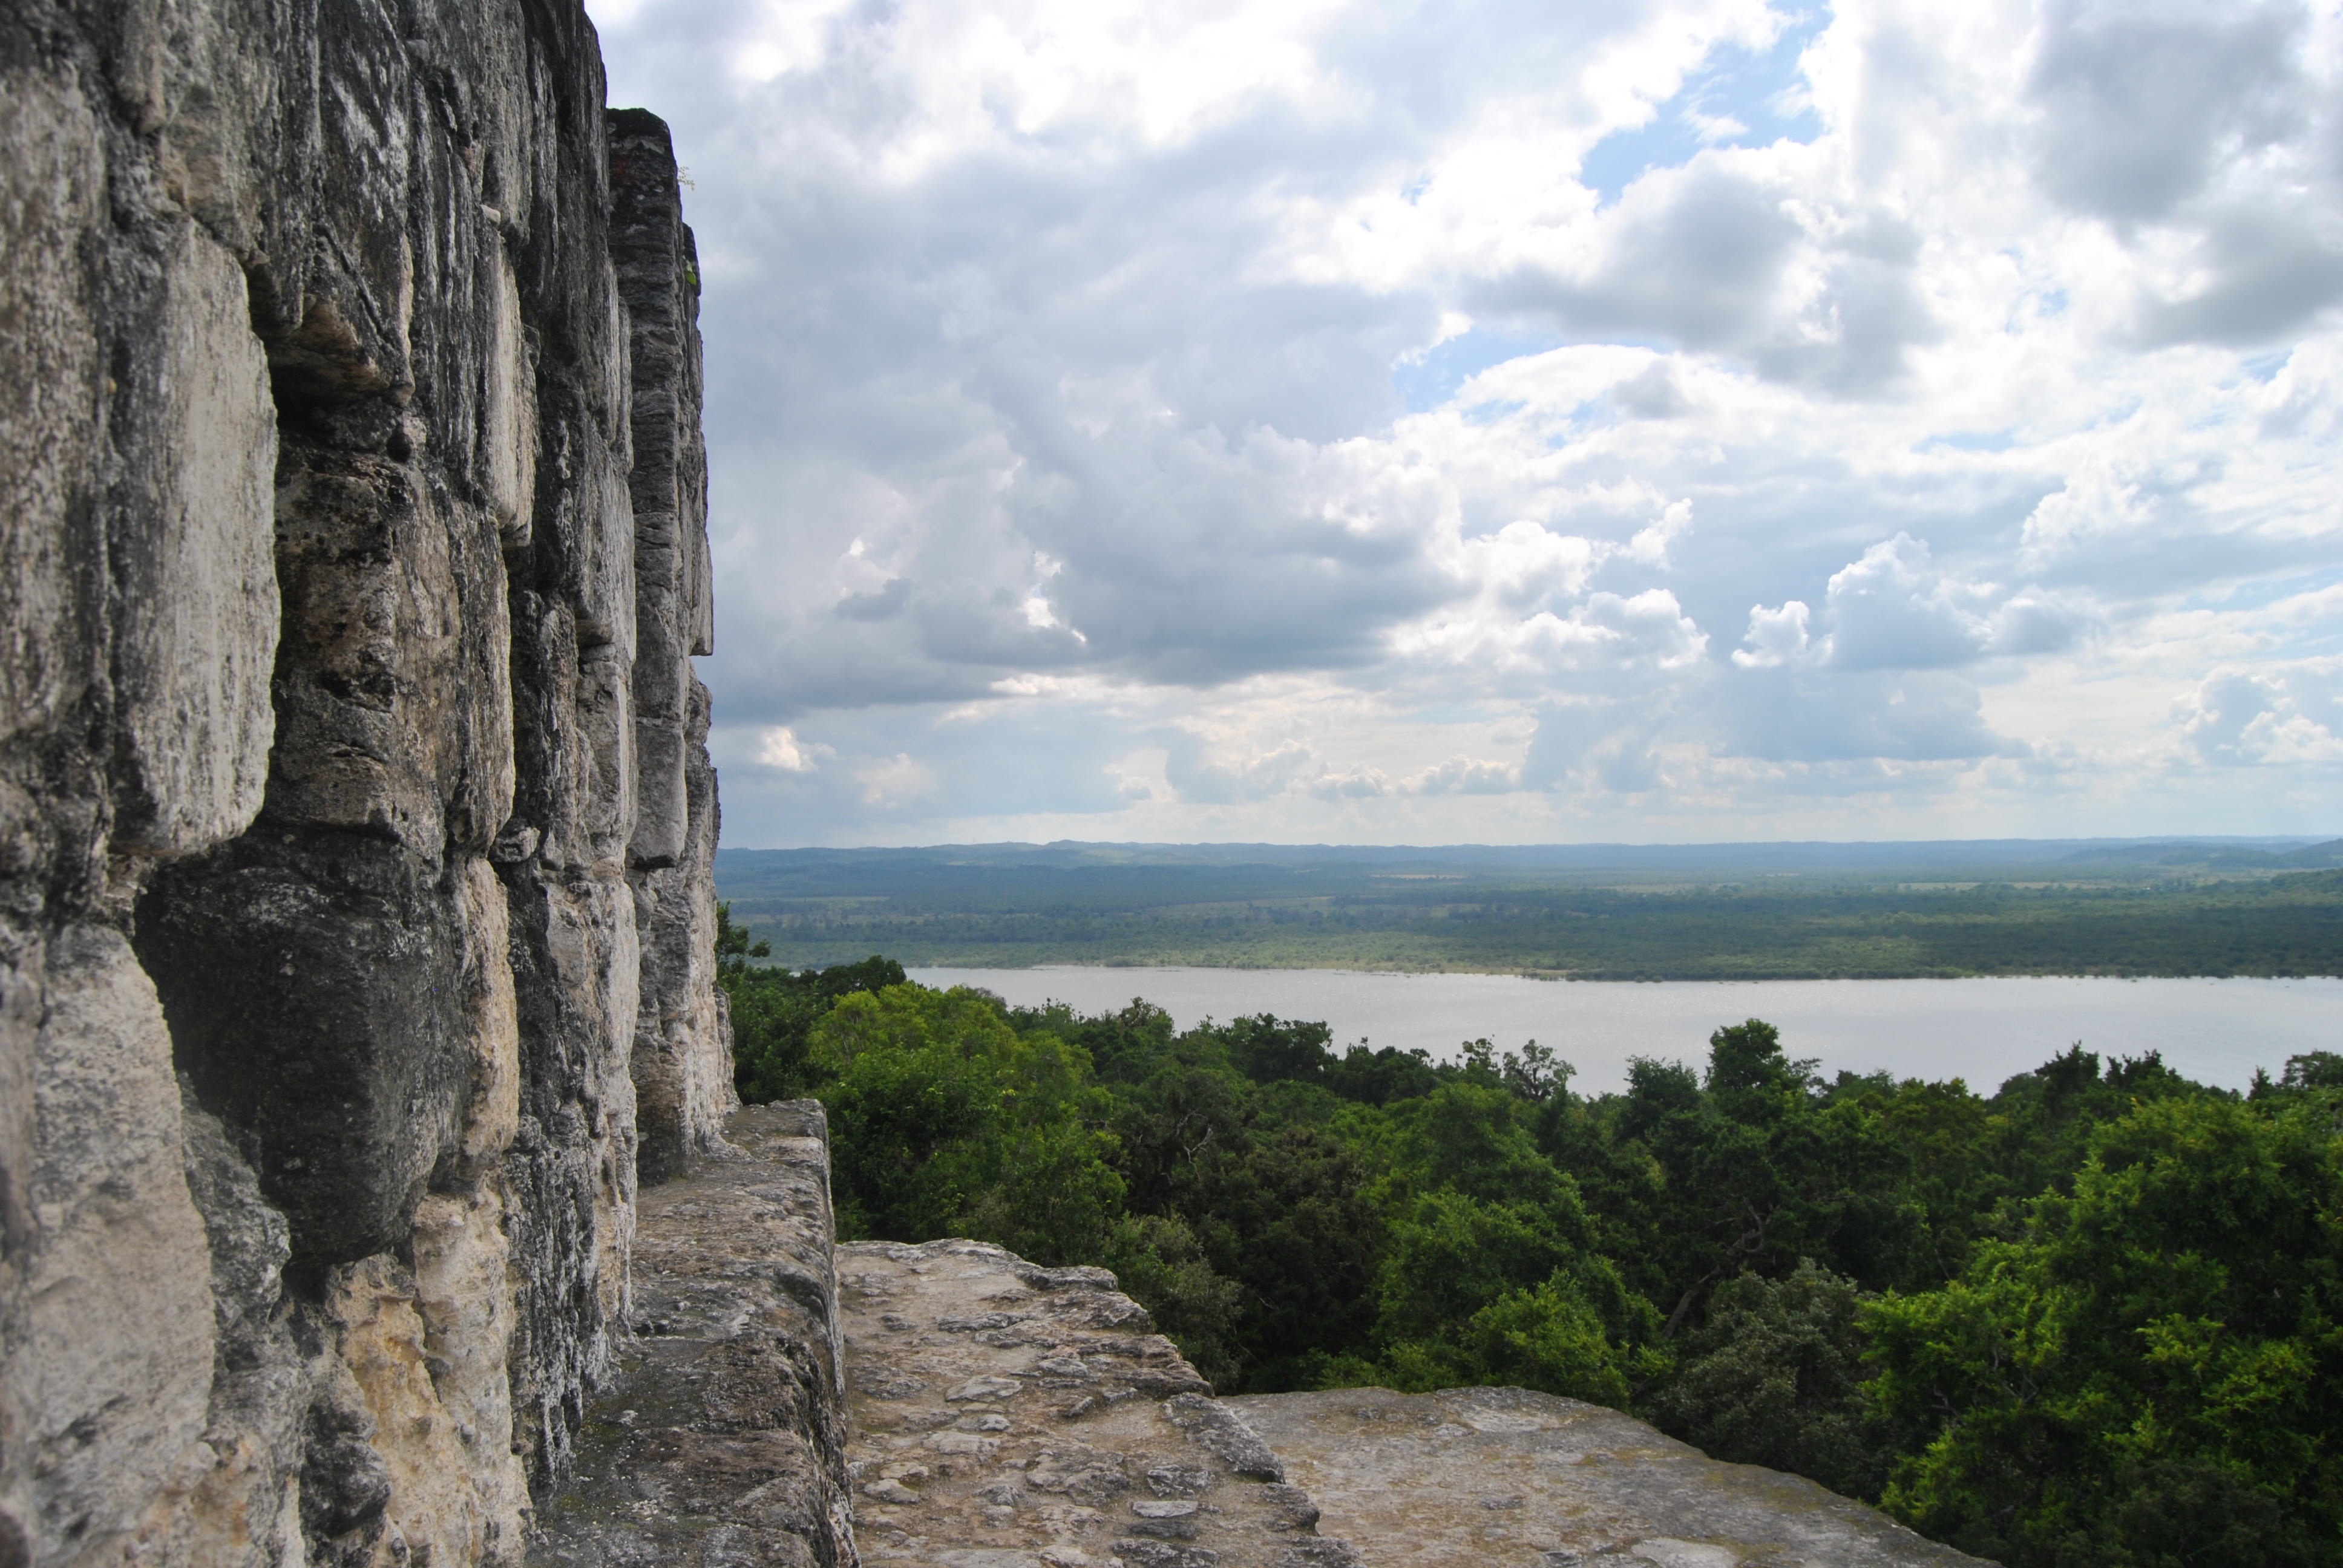
sea, coast, rock, formation, cliff, bay, terrain, geology, cape